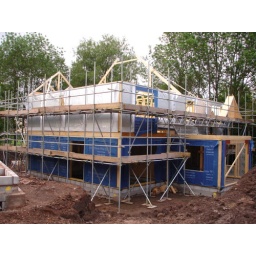
The external wall in place &amp;amp; the first roof joist craned in. View from the back garden.